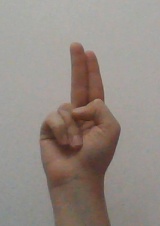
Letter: taa